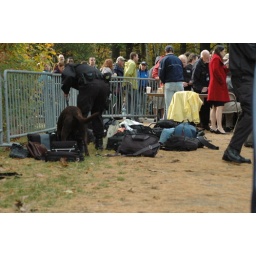
The dog gets down and dirty at the rally in NH.